Michael Marshall (skeptic)

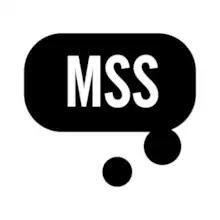
Logo of the Merseyside Skeptics Society.

In October 2011, the Merseyside Skeptics Society (represented by Hall and Marshall), Chris French and Simon Singh set up a "Halloween Challenge" to Sally Morgan to have her alleged psychic abilities tested, to demonstrate that her claims regarding talking to the dead are true, otherwise she might, knowingly or unknowingly, be taking advantage of people's grief. Morgan did not turn up at the press conference, but threatened to sue the skeptics for defamation through her lawyers instead. Nevertheless, the MSS decided to make the Halloween Challenge an annual event and invited any psychic in the UK to take part. When two psychics failed an experiment in October 2012, Marshall remarked: "While the result of our experiment doesn't disprove psychic ability, the fact that our mediums couldn't pass what they felt was a very fair and simple test does seem to suggest claims that these abilities exist aren't based in reality." At the Australian Skeptics National Convention 2014 in Sydney, Marsh lectured about pseudoscience and the channelling of spirits.